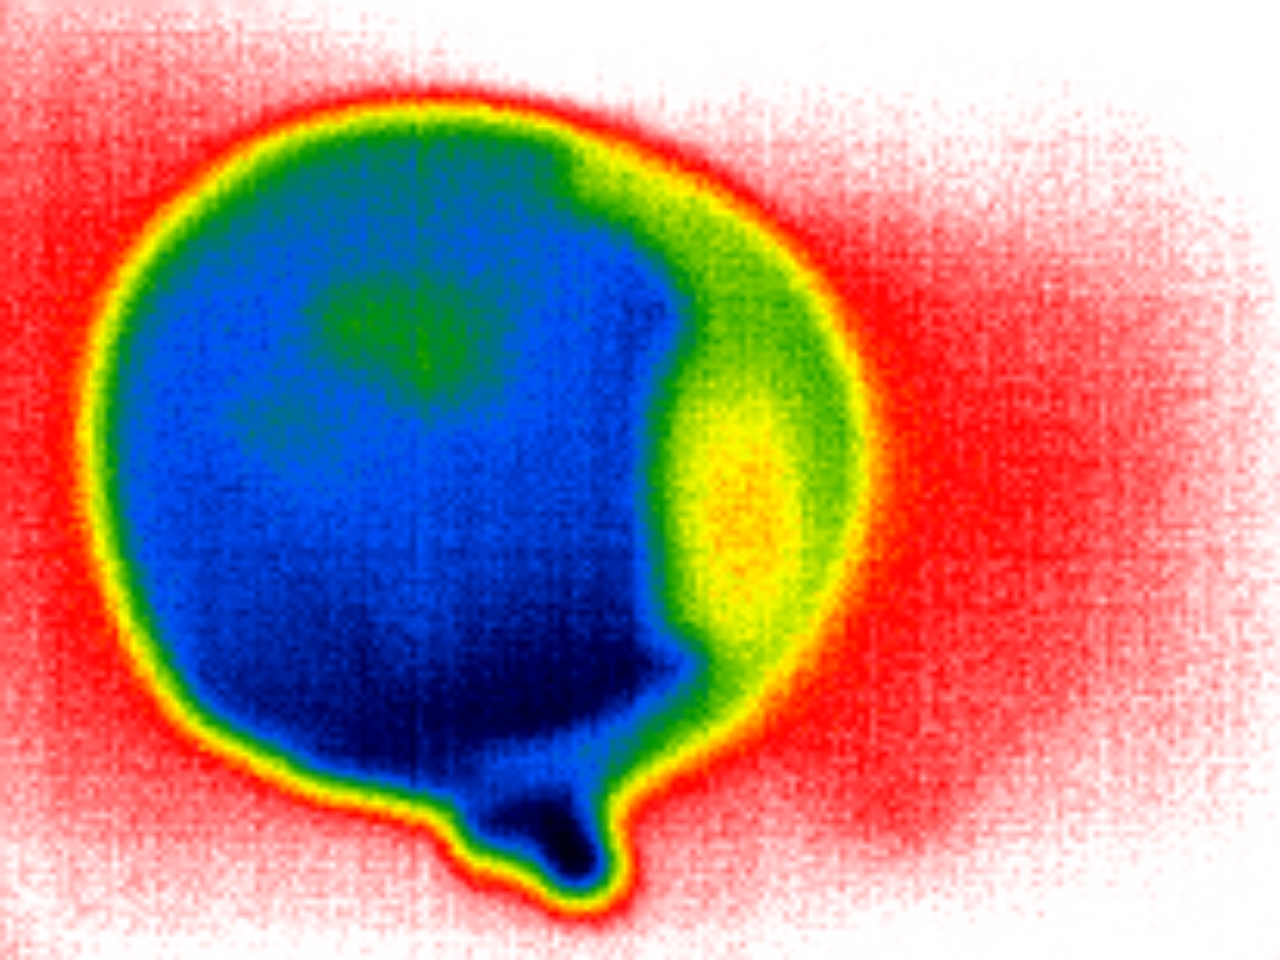
Label: Major Defect